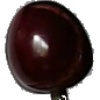
Label: Cherry 1